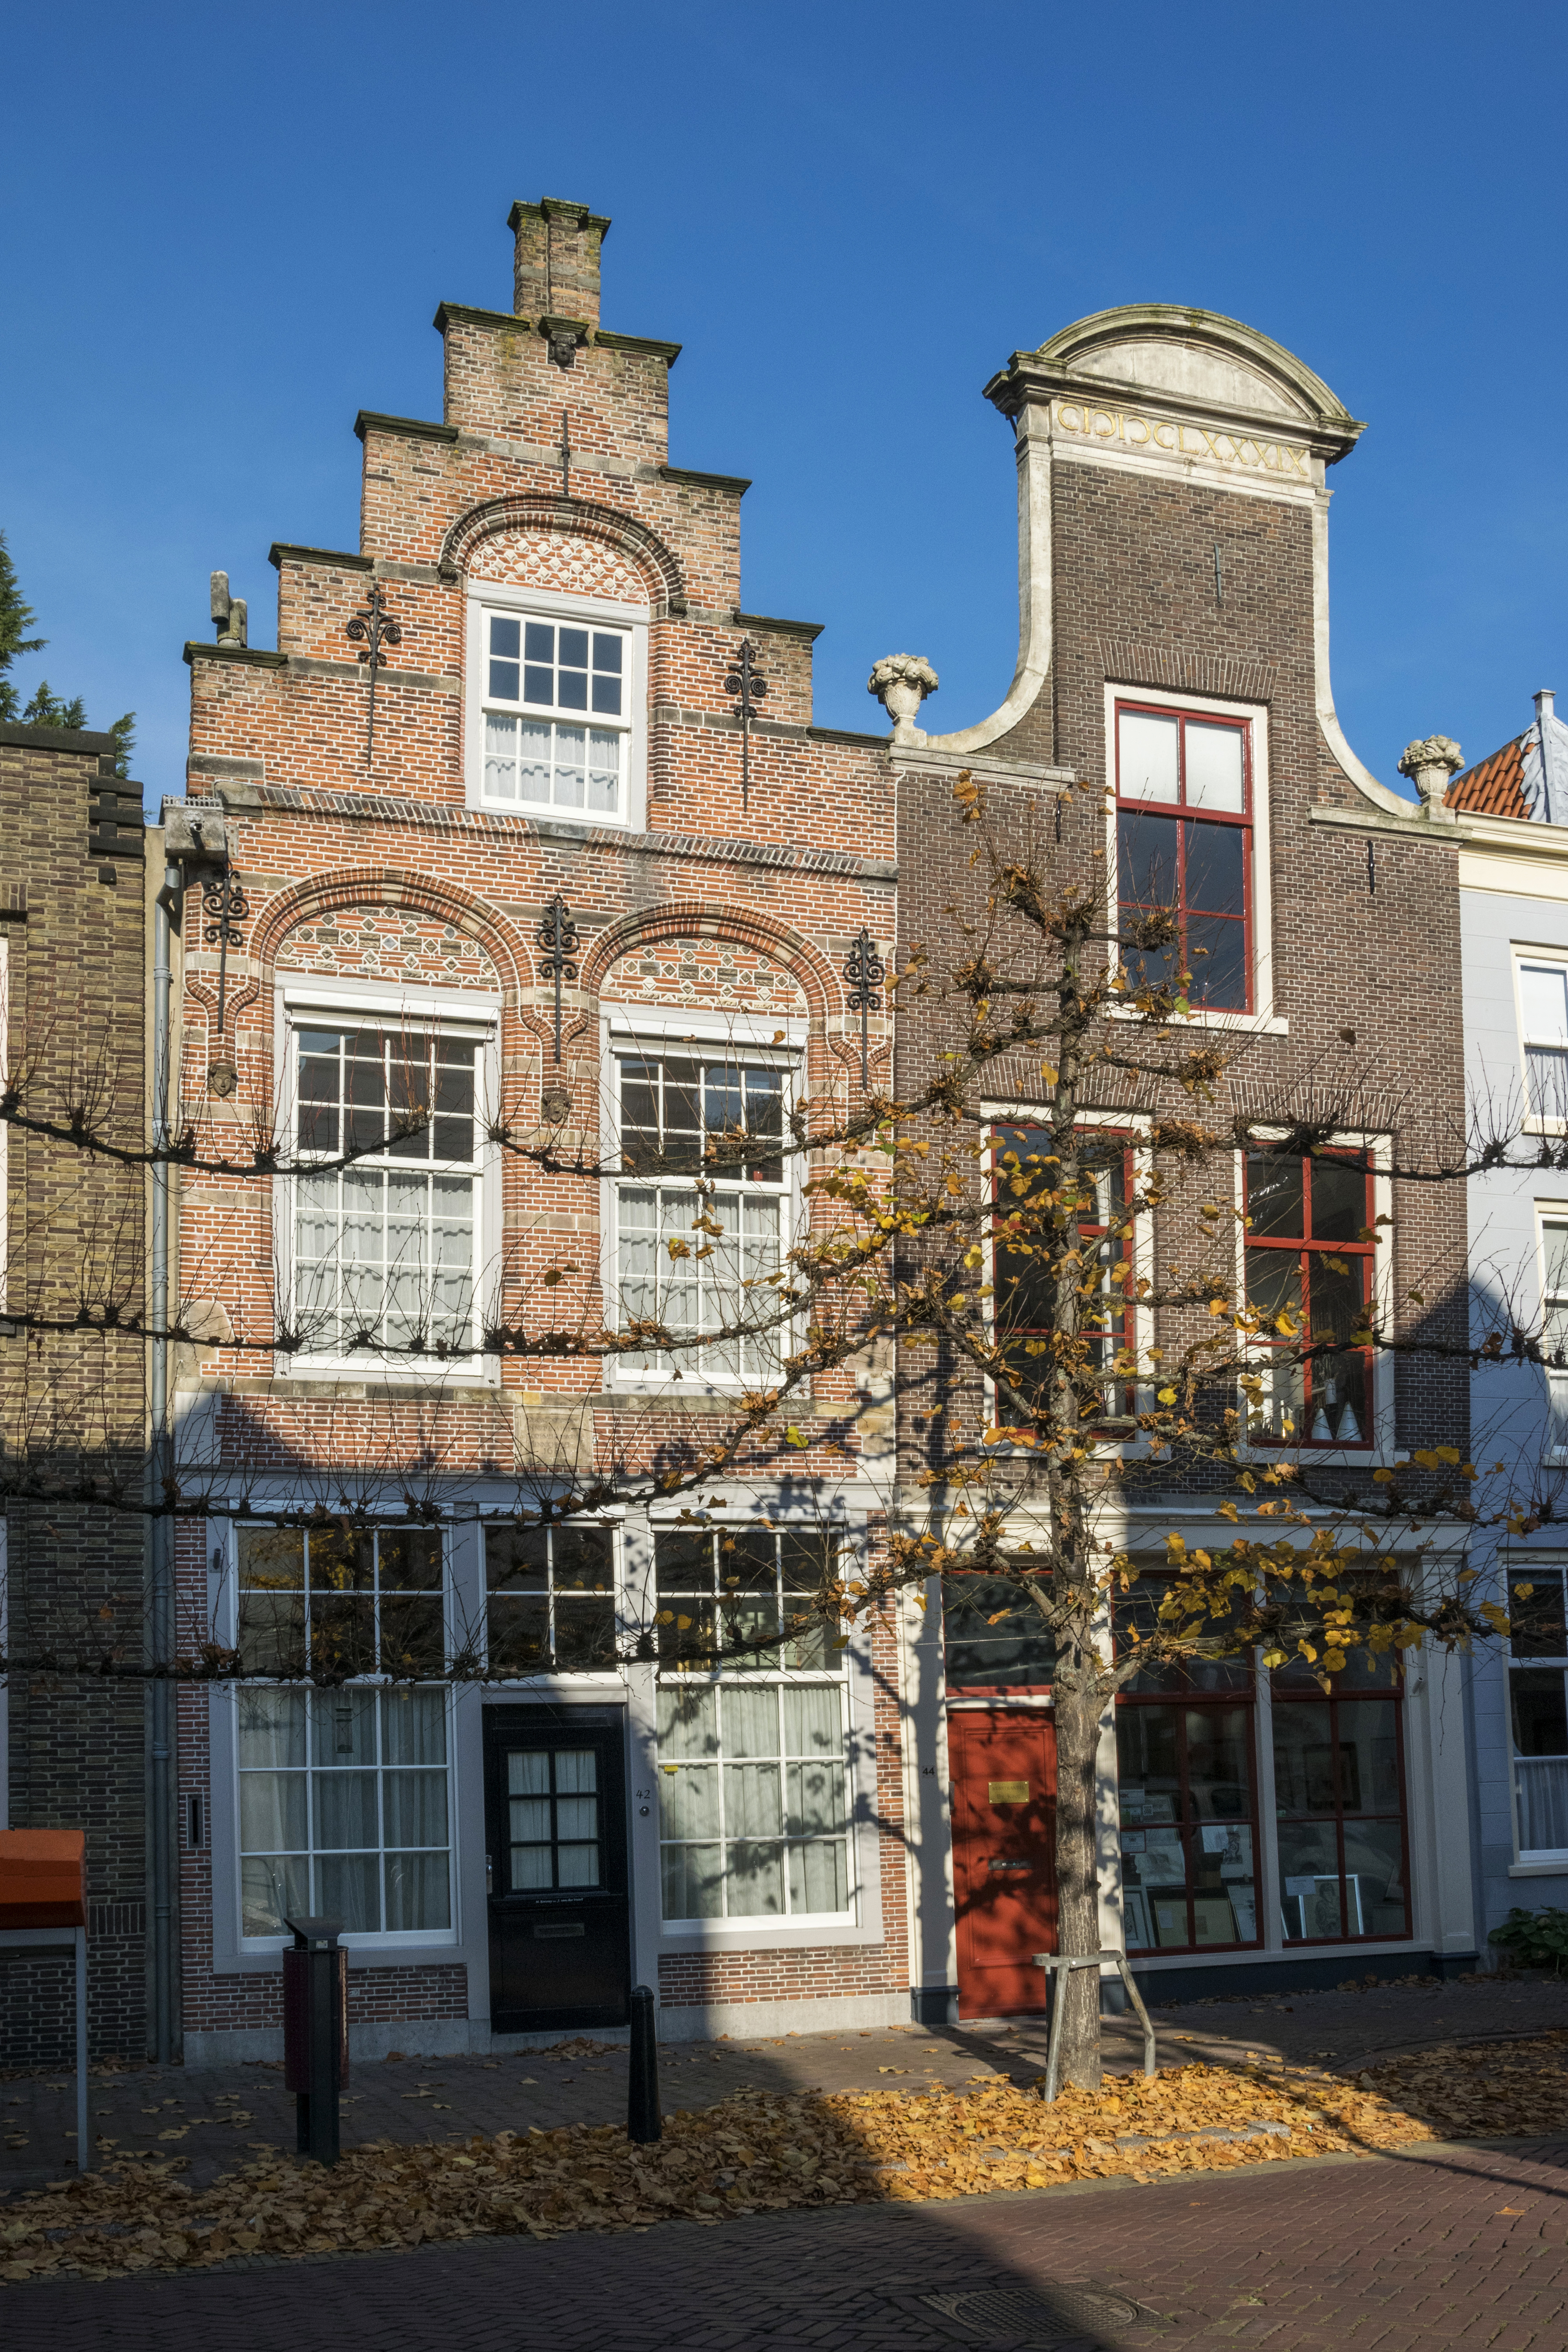
outdoor, architecture, road, street, house, window, town, building, city, cityscape, downtown, suburb, landmark, facade, nikon, historic, holland, nederland, netherlands, dutch, outdoorphotography, paulvandevelde, pdvandevelde, padagudaloma, dordrecht, stadsfotografie, nederlandinfotos, historisch, stadswandeling, pvdvfotografie, pdvandeveldedordrecht, diep, rondjedordt, steegoversloot, dordtsegevel, neighbourhood, urban area, residential area, human settlement